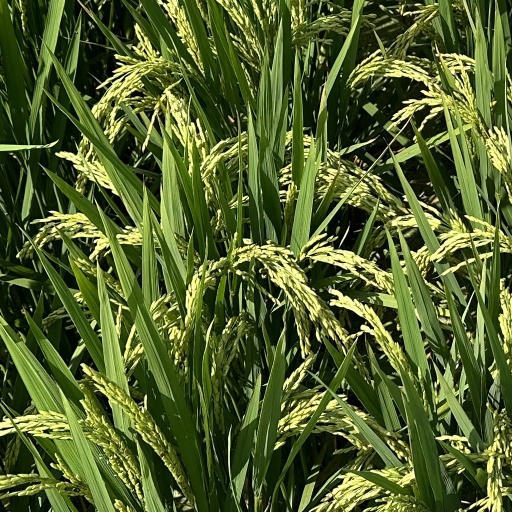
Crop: rice